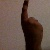
The image shows a hand gesture representing the number 1 in Indian Sign Language.